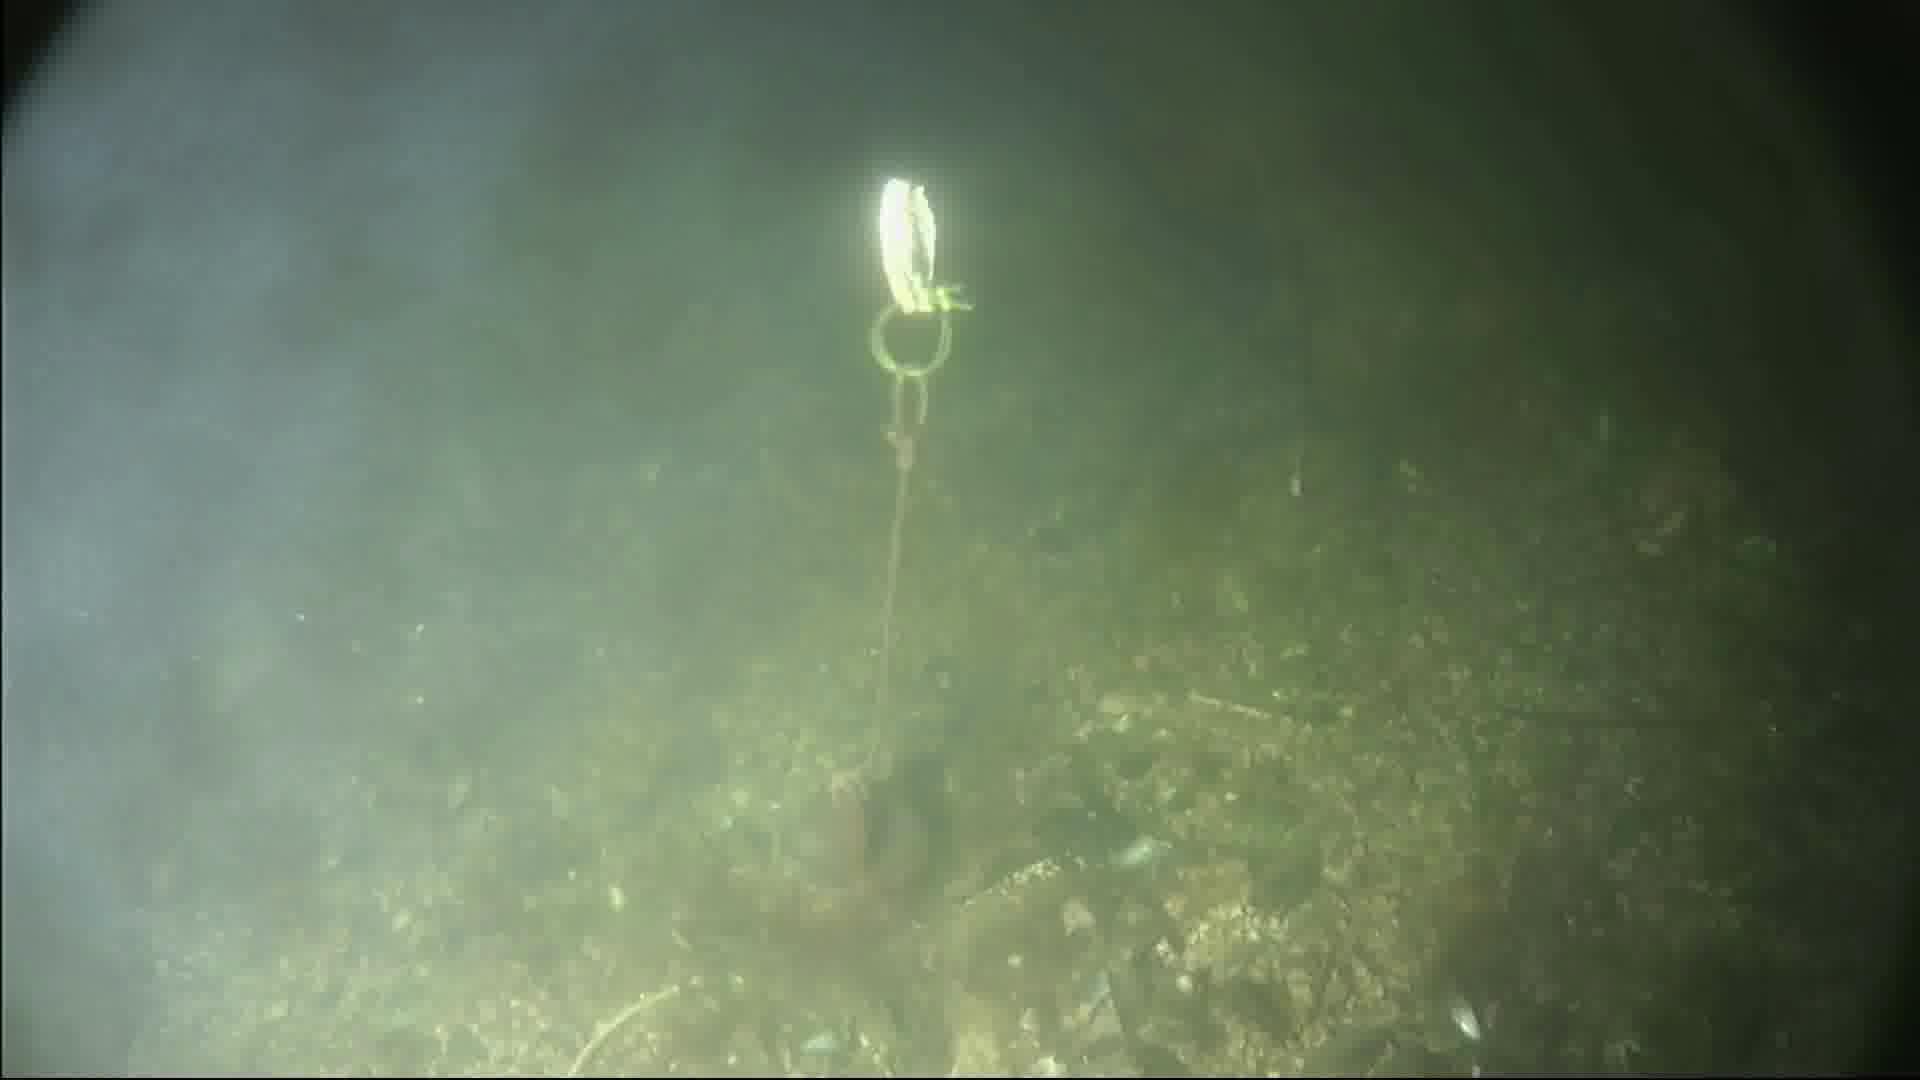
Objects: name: crab